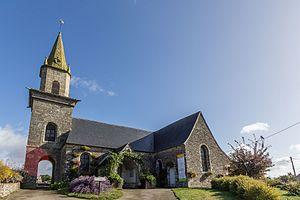
La liste des églises des Côtes-d'Armor recense de la manière la plus complète possible les églises, cathédrales et basiliques situées dans le département français des Côtes-d'Armor.
Le Bodéo [ləbɔdeo] est une commune française située dans le département des Côtes-d'Armor, en région Bretagne.